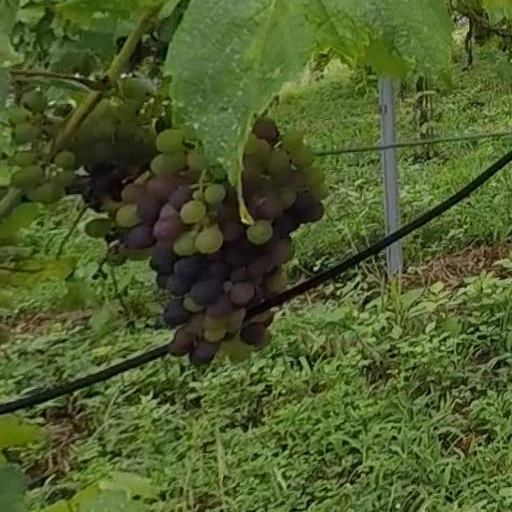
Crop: grape